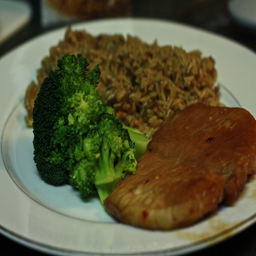
A plate filled with meat rice and green broccoli.
A plate of meat, vegetables, and rice is being displayed.
A picture of a plate of brocoli and meat and brown rice.
A plate of food including meat, broccoli, and rice.
Broccoli, meat, and dirty rice on a plate.